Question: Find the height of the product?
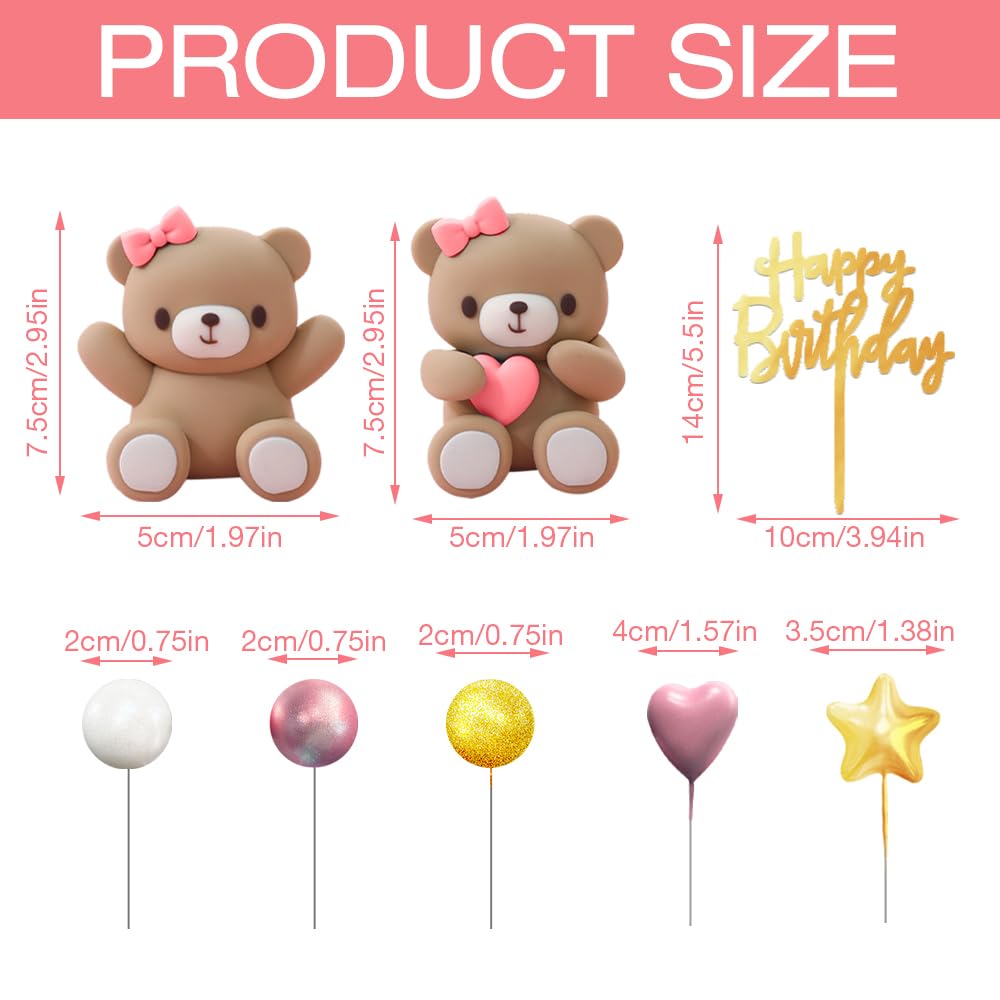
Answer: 7.5 centimetre